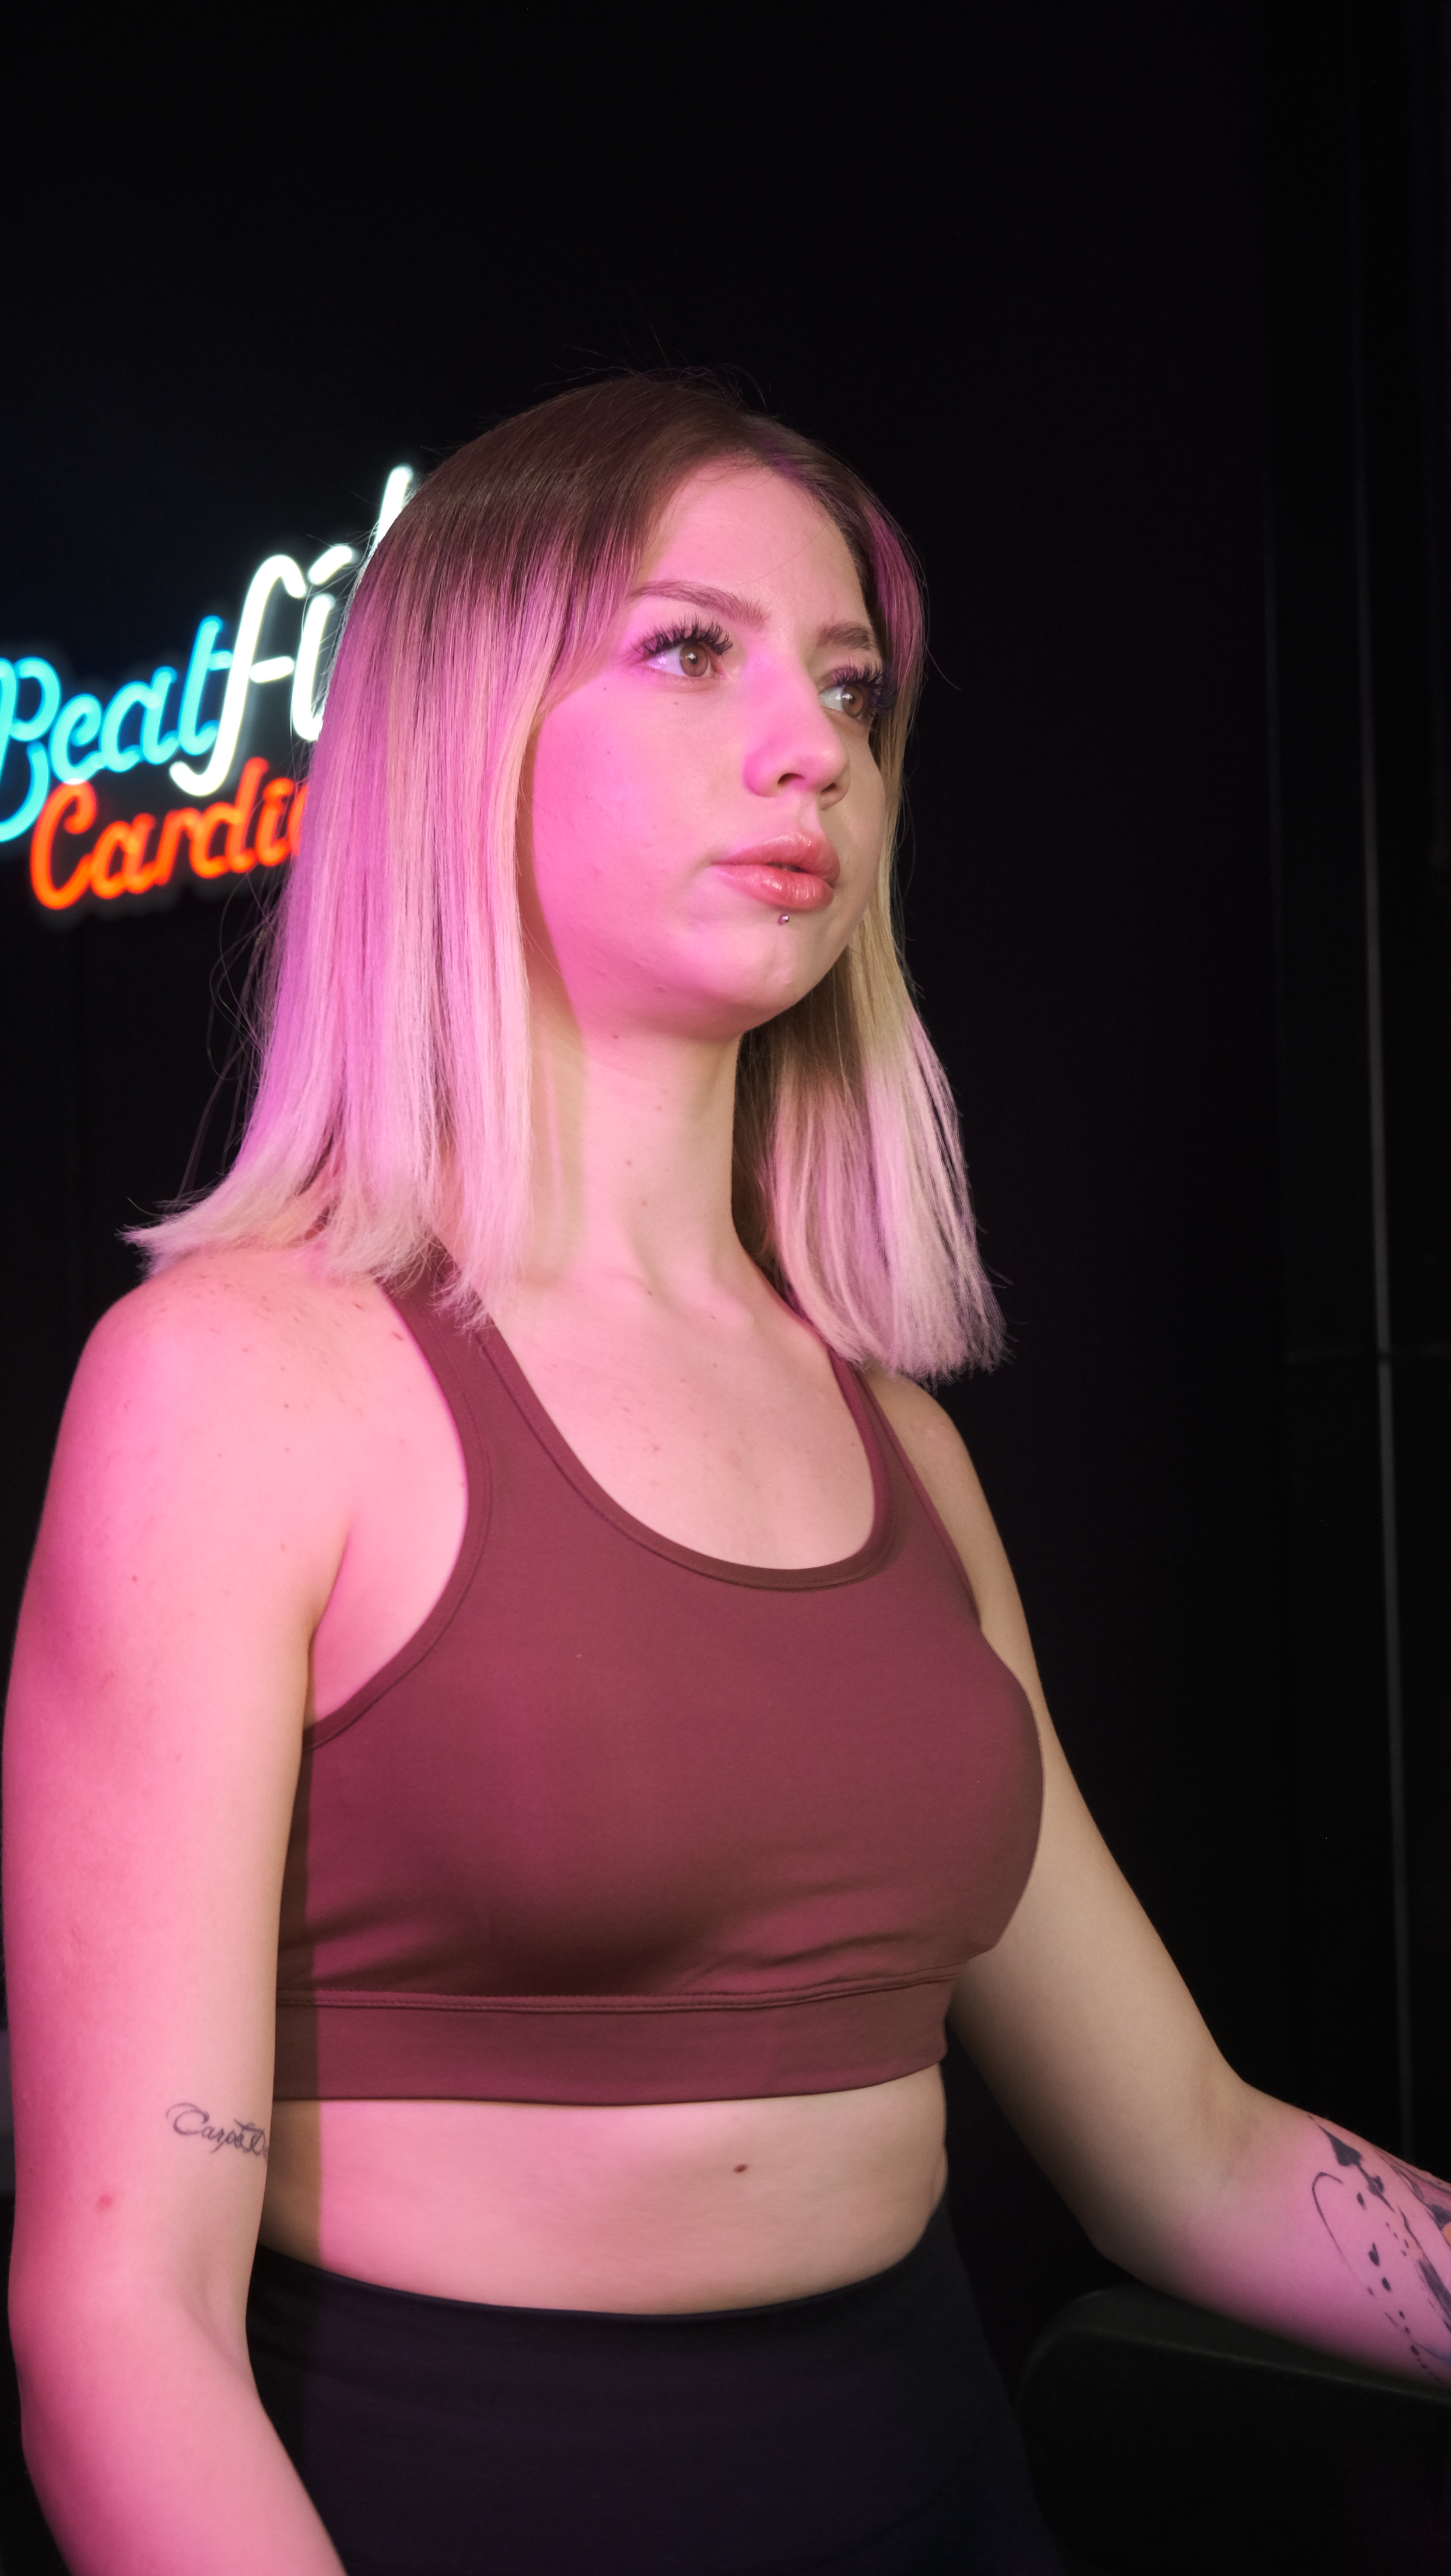
female, athlete, joint, skin, lip, chin, shoulder, stomach, camisoles, Active tank, undershirt, purple, neck, flash photography, eyelash, waist, pink, thigh, chest, sleeveless shirt, magenta, trunk, necklace, fashion design, long hair, undergarment, beauty, jewellery, navel, sportswear, event, abdomen, elbow, human leg, fashion model, blond, electric blue, brown hair, t shirt, brassiere, lingerie, physical fitness, logo, flesh, top, photo shoot, portrait photography, entertainment, model